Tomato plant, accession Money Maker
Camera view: bottom (45 deg); turntable rotation: 150 degrees
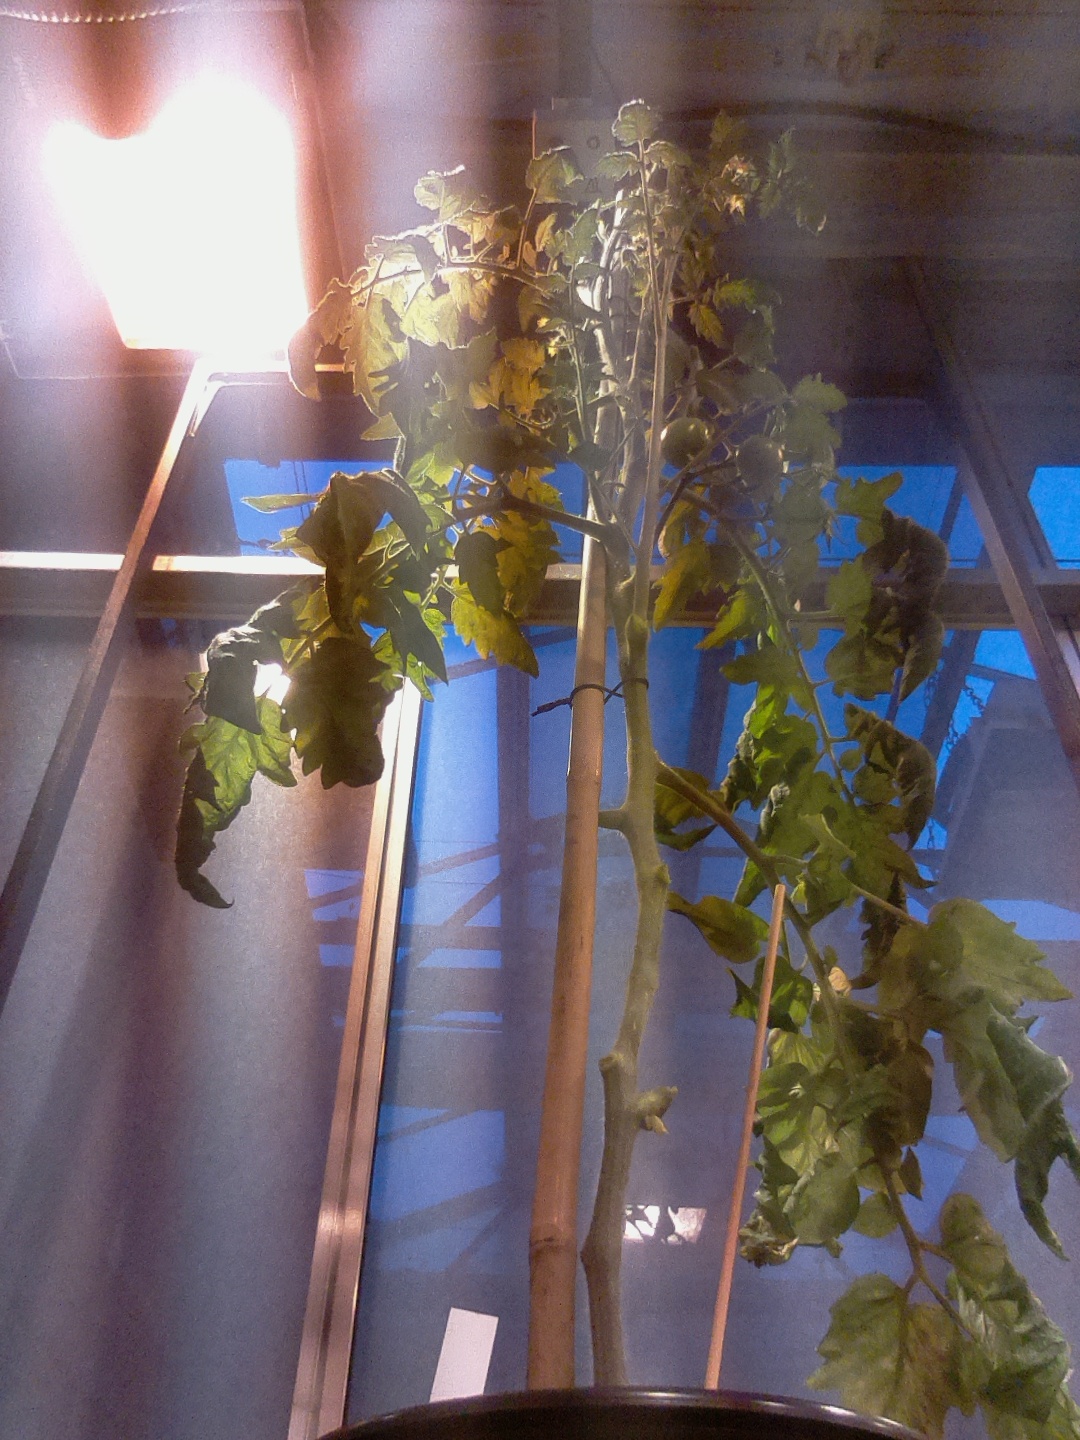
BBCH growth stage 73: 30%-40% of final fruit size